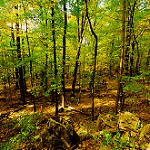
Label: forest